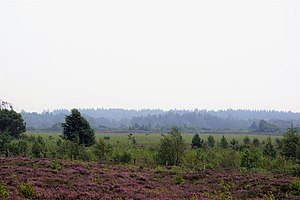
Kærene
Kærene set fra nord
Naturområdet Kærene på Læsø set fra nord
Kærene er et fredet moseområde der ligger mellem Vesterø Havn og Byrum på Læsø. Det er ellers et af landets største moseområder med småsøer og hedekær. Kærene er et udpræget rimmer og dopperlandskab. Det er dannet ved at havet i sin tid, for 2-3000 år siden, dannede et system af langstrakte strandvolde med mellemliggende vandfyldte eller fugtige lavninger. Småsøer, der er dannet i dopper, vil pga. landhævning og tilgroning altid bevæge sig mod forsumpning og mosedannelse.